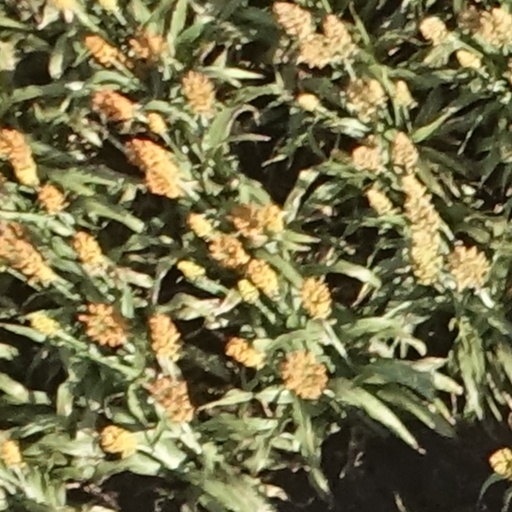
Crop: sorghum